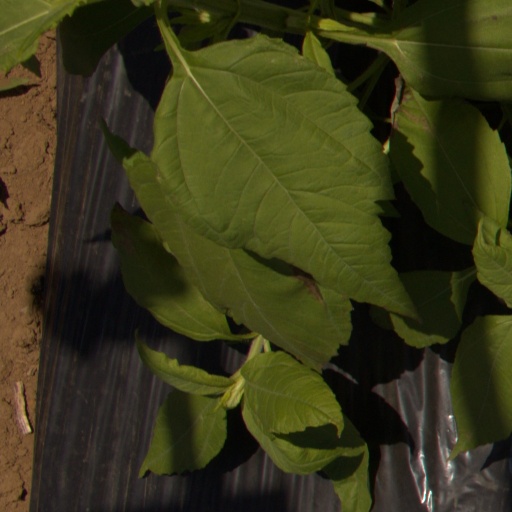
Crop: Jerusalem artichoke